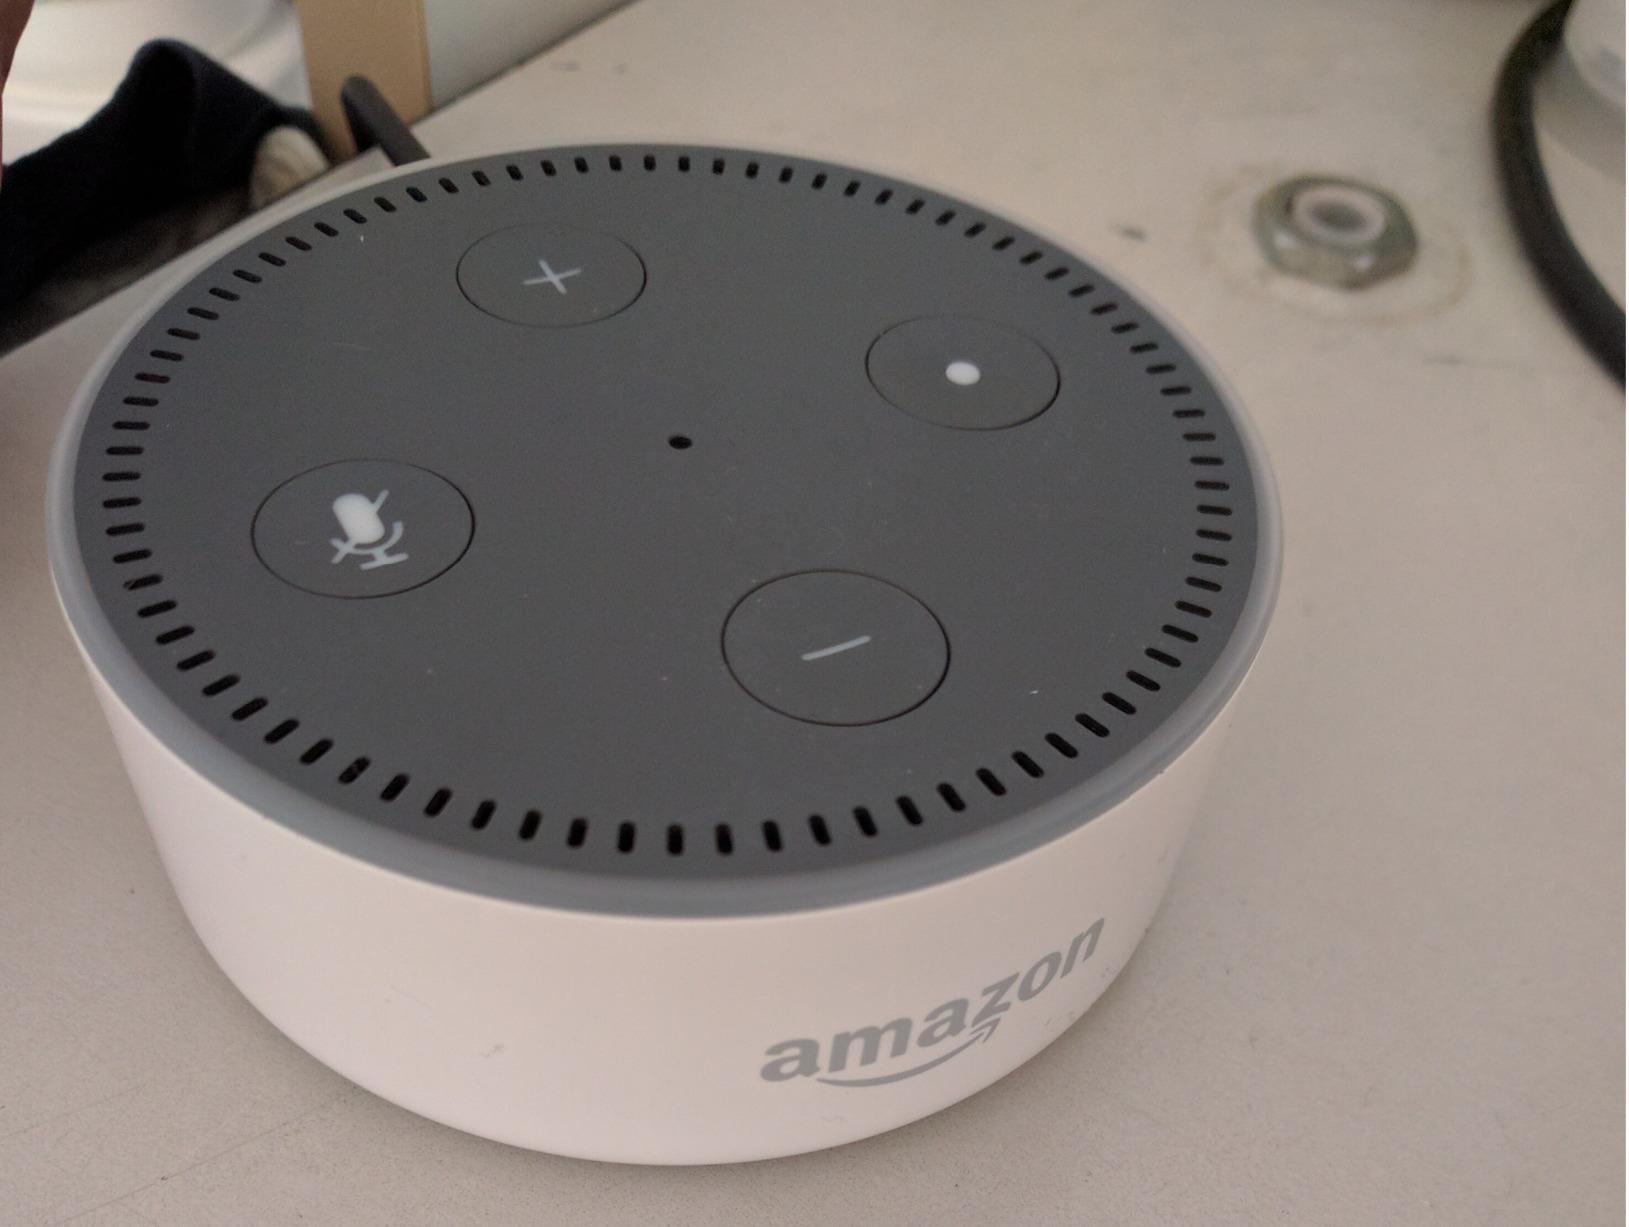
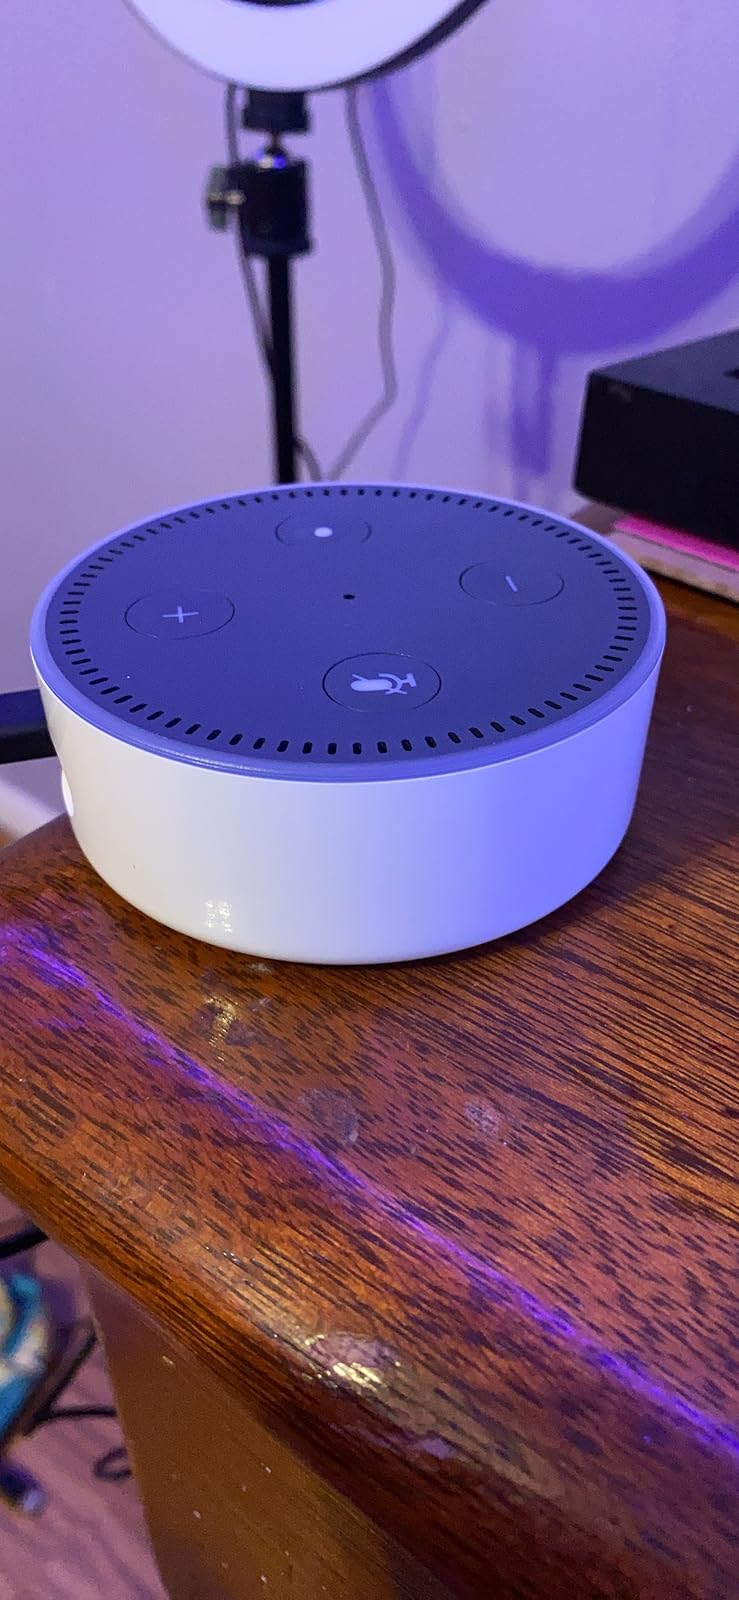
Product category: speaker
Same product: yes